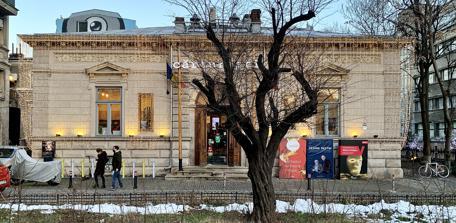
Building: Dimitrie Sturdza House
Country: Romania
Year built: 1883
Dimitrie Sturdza House Casa Dimitrie Sturdza The entrance of the house; a room of it 44°26′35″N 26°05′58″E / 44.44292°N 26.09936°E / 44.44292; 26.09936 Location Bucharest , Romania Completion date 1883 Restored date 2003, by Șerban Sturdza The Dimitrie Sturdza House ( Romanian : Casa Dimitrie Sturdza , Romanian pronunciation: [diˈmitri.e ˈsturza] ⓘ ) is a house with historical value, located in Bucharest , Romania , on Arthur Verona Street, no. 13-15. The house belonged to Dimitrie Sturdza (1833-1914), historian, economist, Romanian Academy member and the prime minister of Romania. Since 2003, it houses the bookshop Cărturești Verona, awarded as the Bookshop of the Year at London Book Fair International Excellence Awards 2021. Description Built to a plan typical of mid-19th century wealthy residences, with a central hall and rooms laid out symmetrically. Its ceilings and door frames still preserve the original decorations. The facades are Neoclassical , while the interiors of the house are Eclectic . Some of the ornaments are Renaissance Revival . Many doors of the house are double and painted with arabesques . In the right half of the house are two white stoves. The house is listed as a historic monument by Romania's Ministry of Culture and Religious Affairs . See also Romanian architecture References